Sagittarius (constellation)

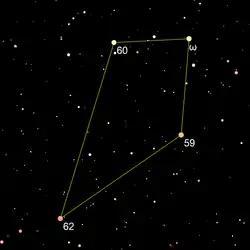
Terebellum asterism

The Babylonians identified Sagittarius as the god Nergal, a centaur-like creature firing an arrow from a bow. It is generally depicted with wings, with two heads, one panther head and one human head, as well as a scorpion's stinger raised above its more conventional horse's tail. The Sumerian name Pabilsag is composed of two elements – Pabil, meaning 'elder paternal kinsman' and Sag, meaning 'chief, head'. The name may thus be translated as the 'Forefather' or 'Chief Ancestor'. The figure is reminiscent of modern depictions of Sagittarius.